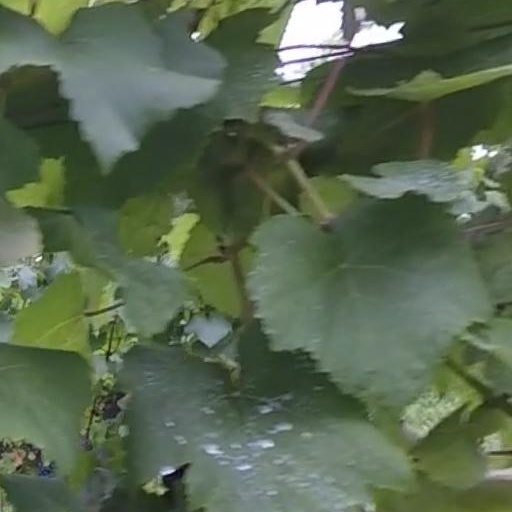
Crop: grape